Shiri Maimon

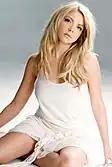
Shiri Maimon, 2005

In 2005, Maimon was offered to take part in the "Kdam Eurovision," Israel's Eurovision selection show. Maimon chose to enter the competition with her second single, "HaSheket SheNish’ar" ("The Silence That Remains"), which was released to the radio on 15 February, together with the rest of the competing songs. On 2 March Maimon won the first place in the competition with an overwhelming victory, winning 116 points out of 120 possible, and became Israel's representative at the 2005 Eurovision Song Contest in Kyiv. Maimon produced a music video to the song, inspired by the movie "The Bodyguard." Initially, the Israeli music channel was prevented from broadcasting the music video due to its many hidden advertisements. Maimon's managers explained the reason for the many hidden advertisements with funding difficulties, as the IBA network refused to participate in funding of the music video. The music video eventually received a special permission to be broadcast on the channel. Another controversy occurred when an anonymous artist claimed copyrights over the composition of the song. The artist petitioned the court for injunction, in order to prevent the song from being sent to the Eurovision. The court rejected the artist's petition, and the conflict was later settled in an agreement whose details are unknown to the public. While preparing for the Eurovision, Maimon recorded an English version of the song, called "Time To Say Goodbye". Maimon eventually decided to perform the song half in Hebrew and half in English on the Eurovision stage. Despite low betting odds, Maimon was placed seventh in the semi-final, which was held on 19 May, and qualified for the final. In the final, which was held on 21 May, she was placed fourth in the contest, winning 154 points. The winner, however, was Greece's Helena Paparizou and her song "My Number One".